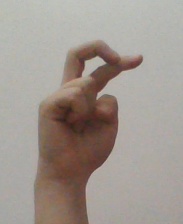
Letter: zay